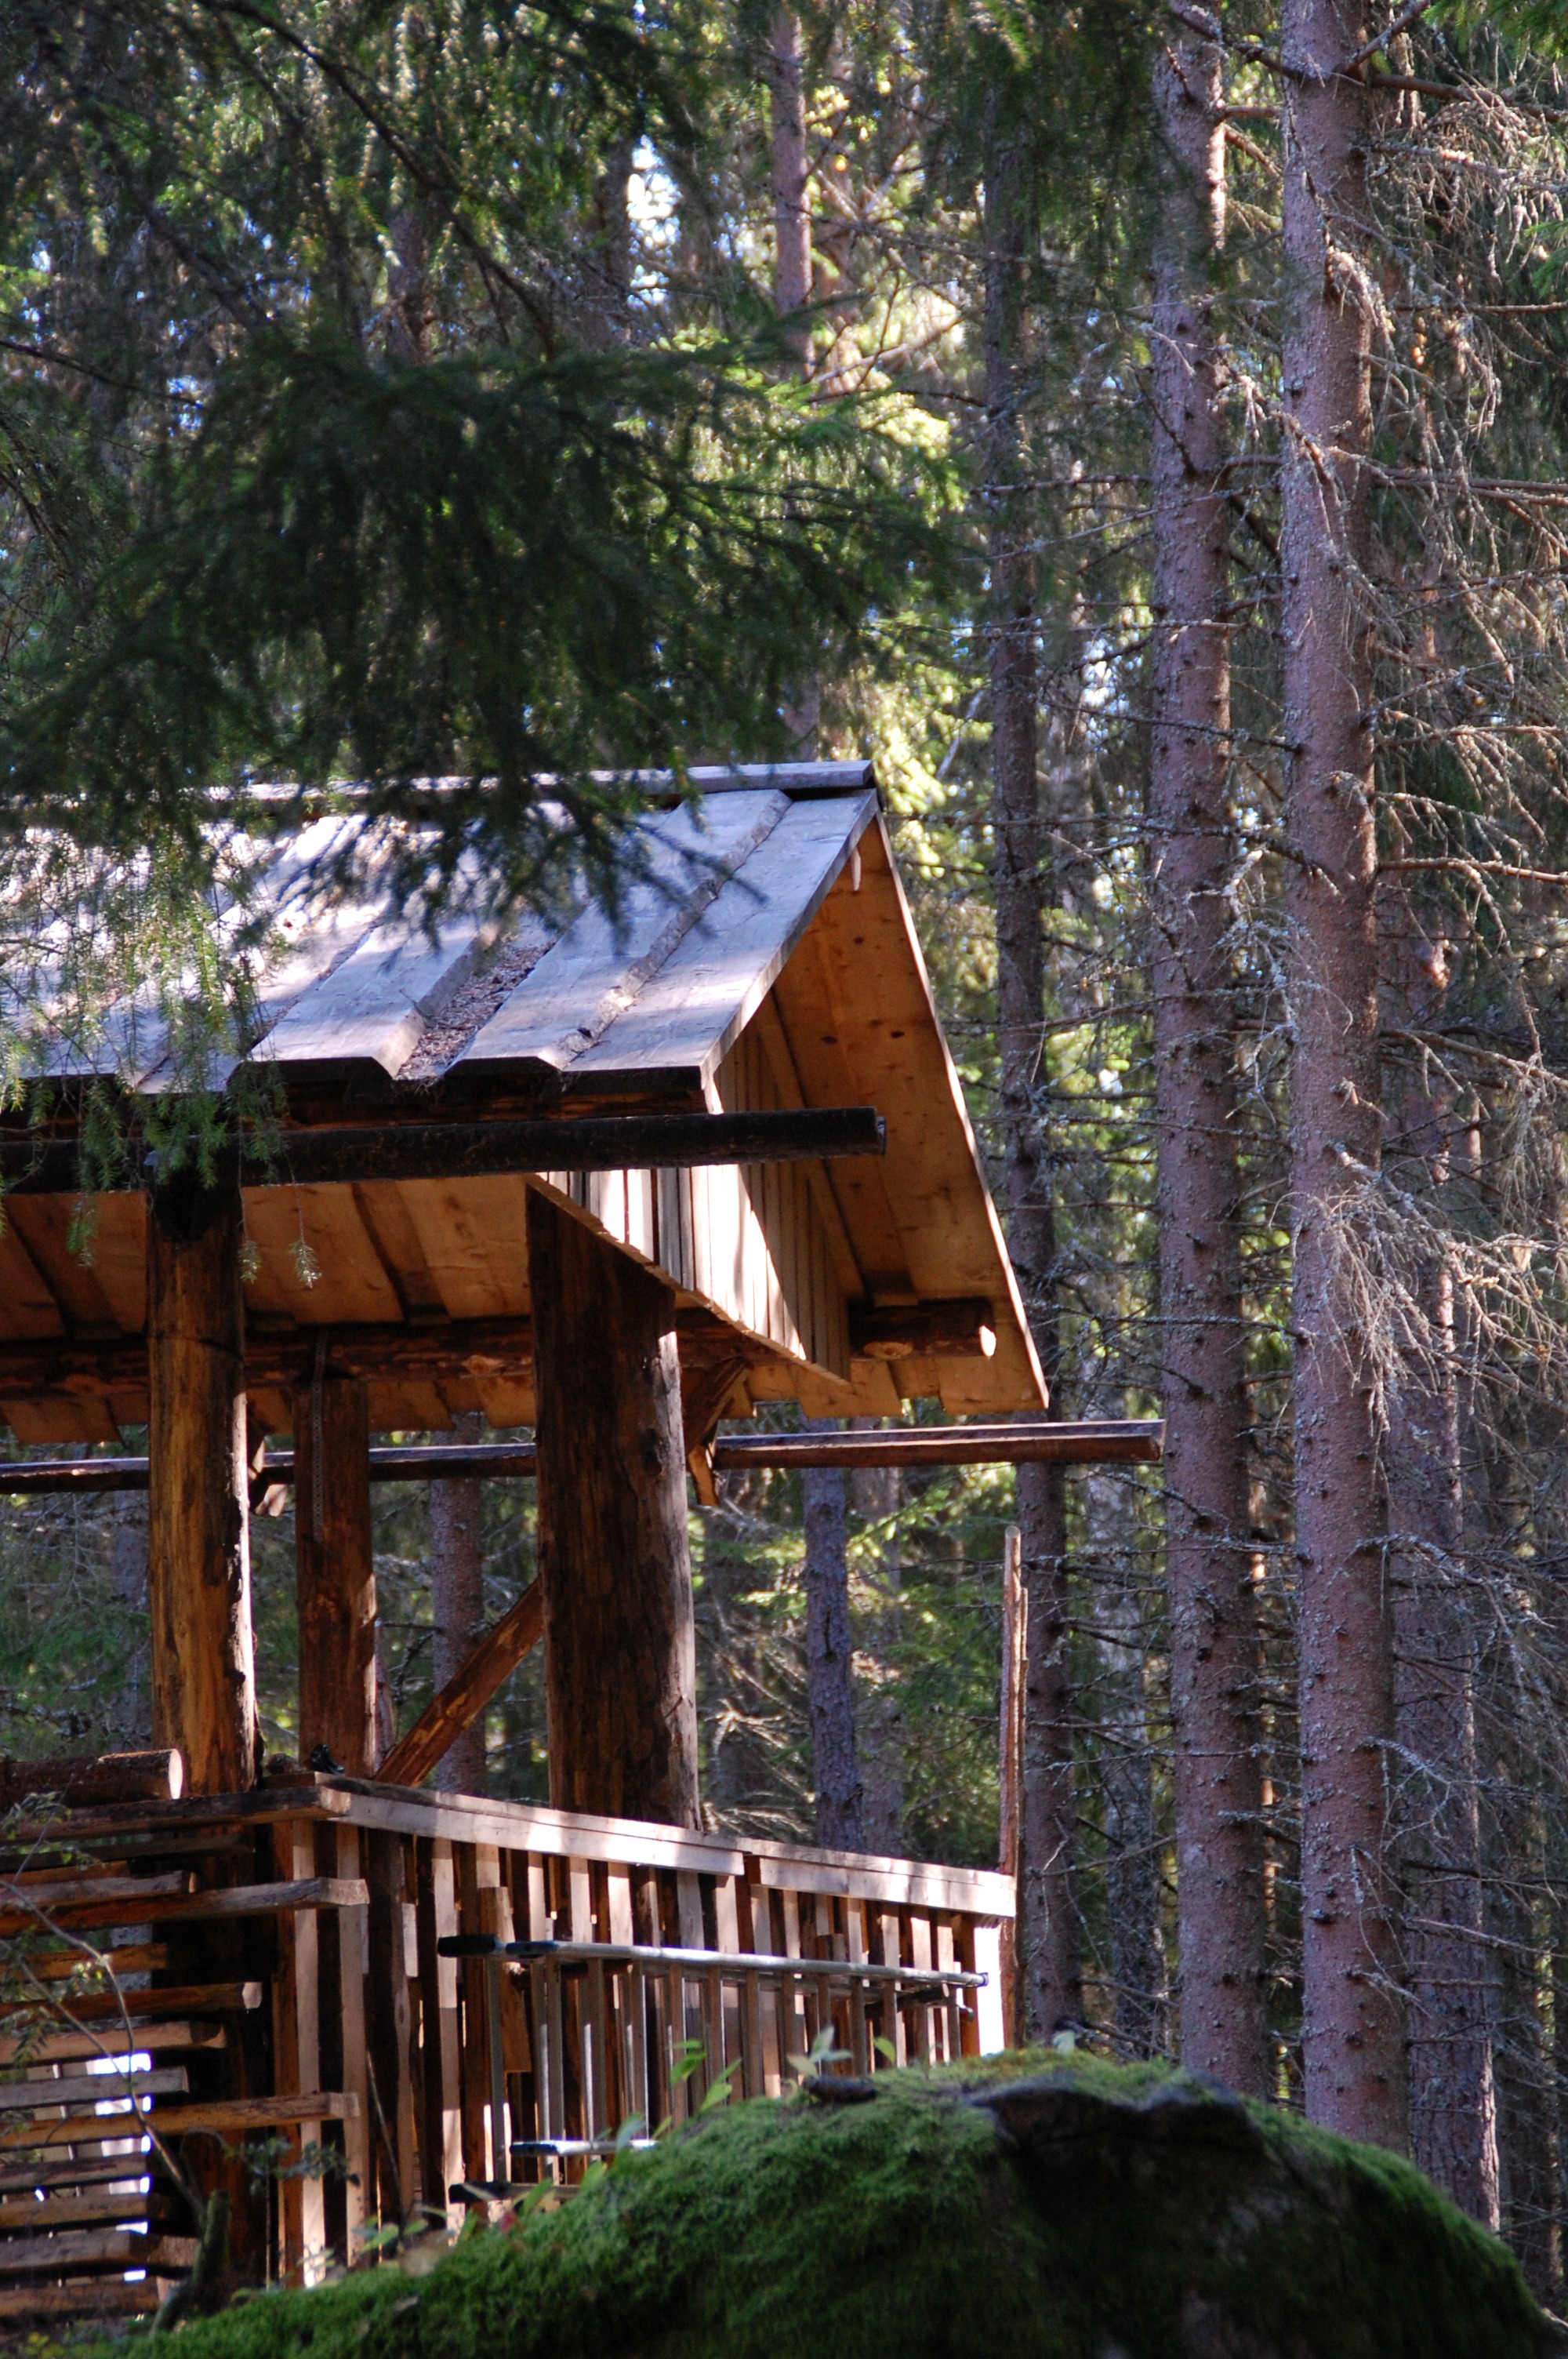
tree, forest, wood, house, sunlight, building, shed, hut, shack, environment, foliage, cottage, backyard, trees, shelter, woodland, log cabin, shine through, outdoor structure